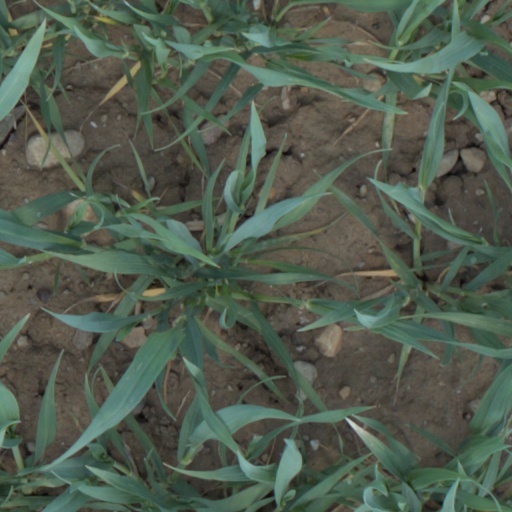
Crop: wheat